Mill Creek Marsh

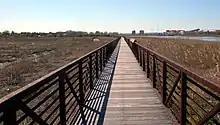
Mill Creek Point on Hackensack River with American Dream Meadowlands in background

Mill Creek Marsh is a nature preserve in the New Jersey Meadowlands located in Secaucus at its border with North Bergen, the Cromakill Creek, in Hudson County, New Jersey. It is fed by the Hackensack River,